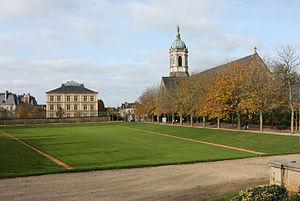
Le Parc du Thabor et l'église Notre-Dame en Saint-Melaine à Rennes.